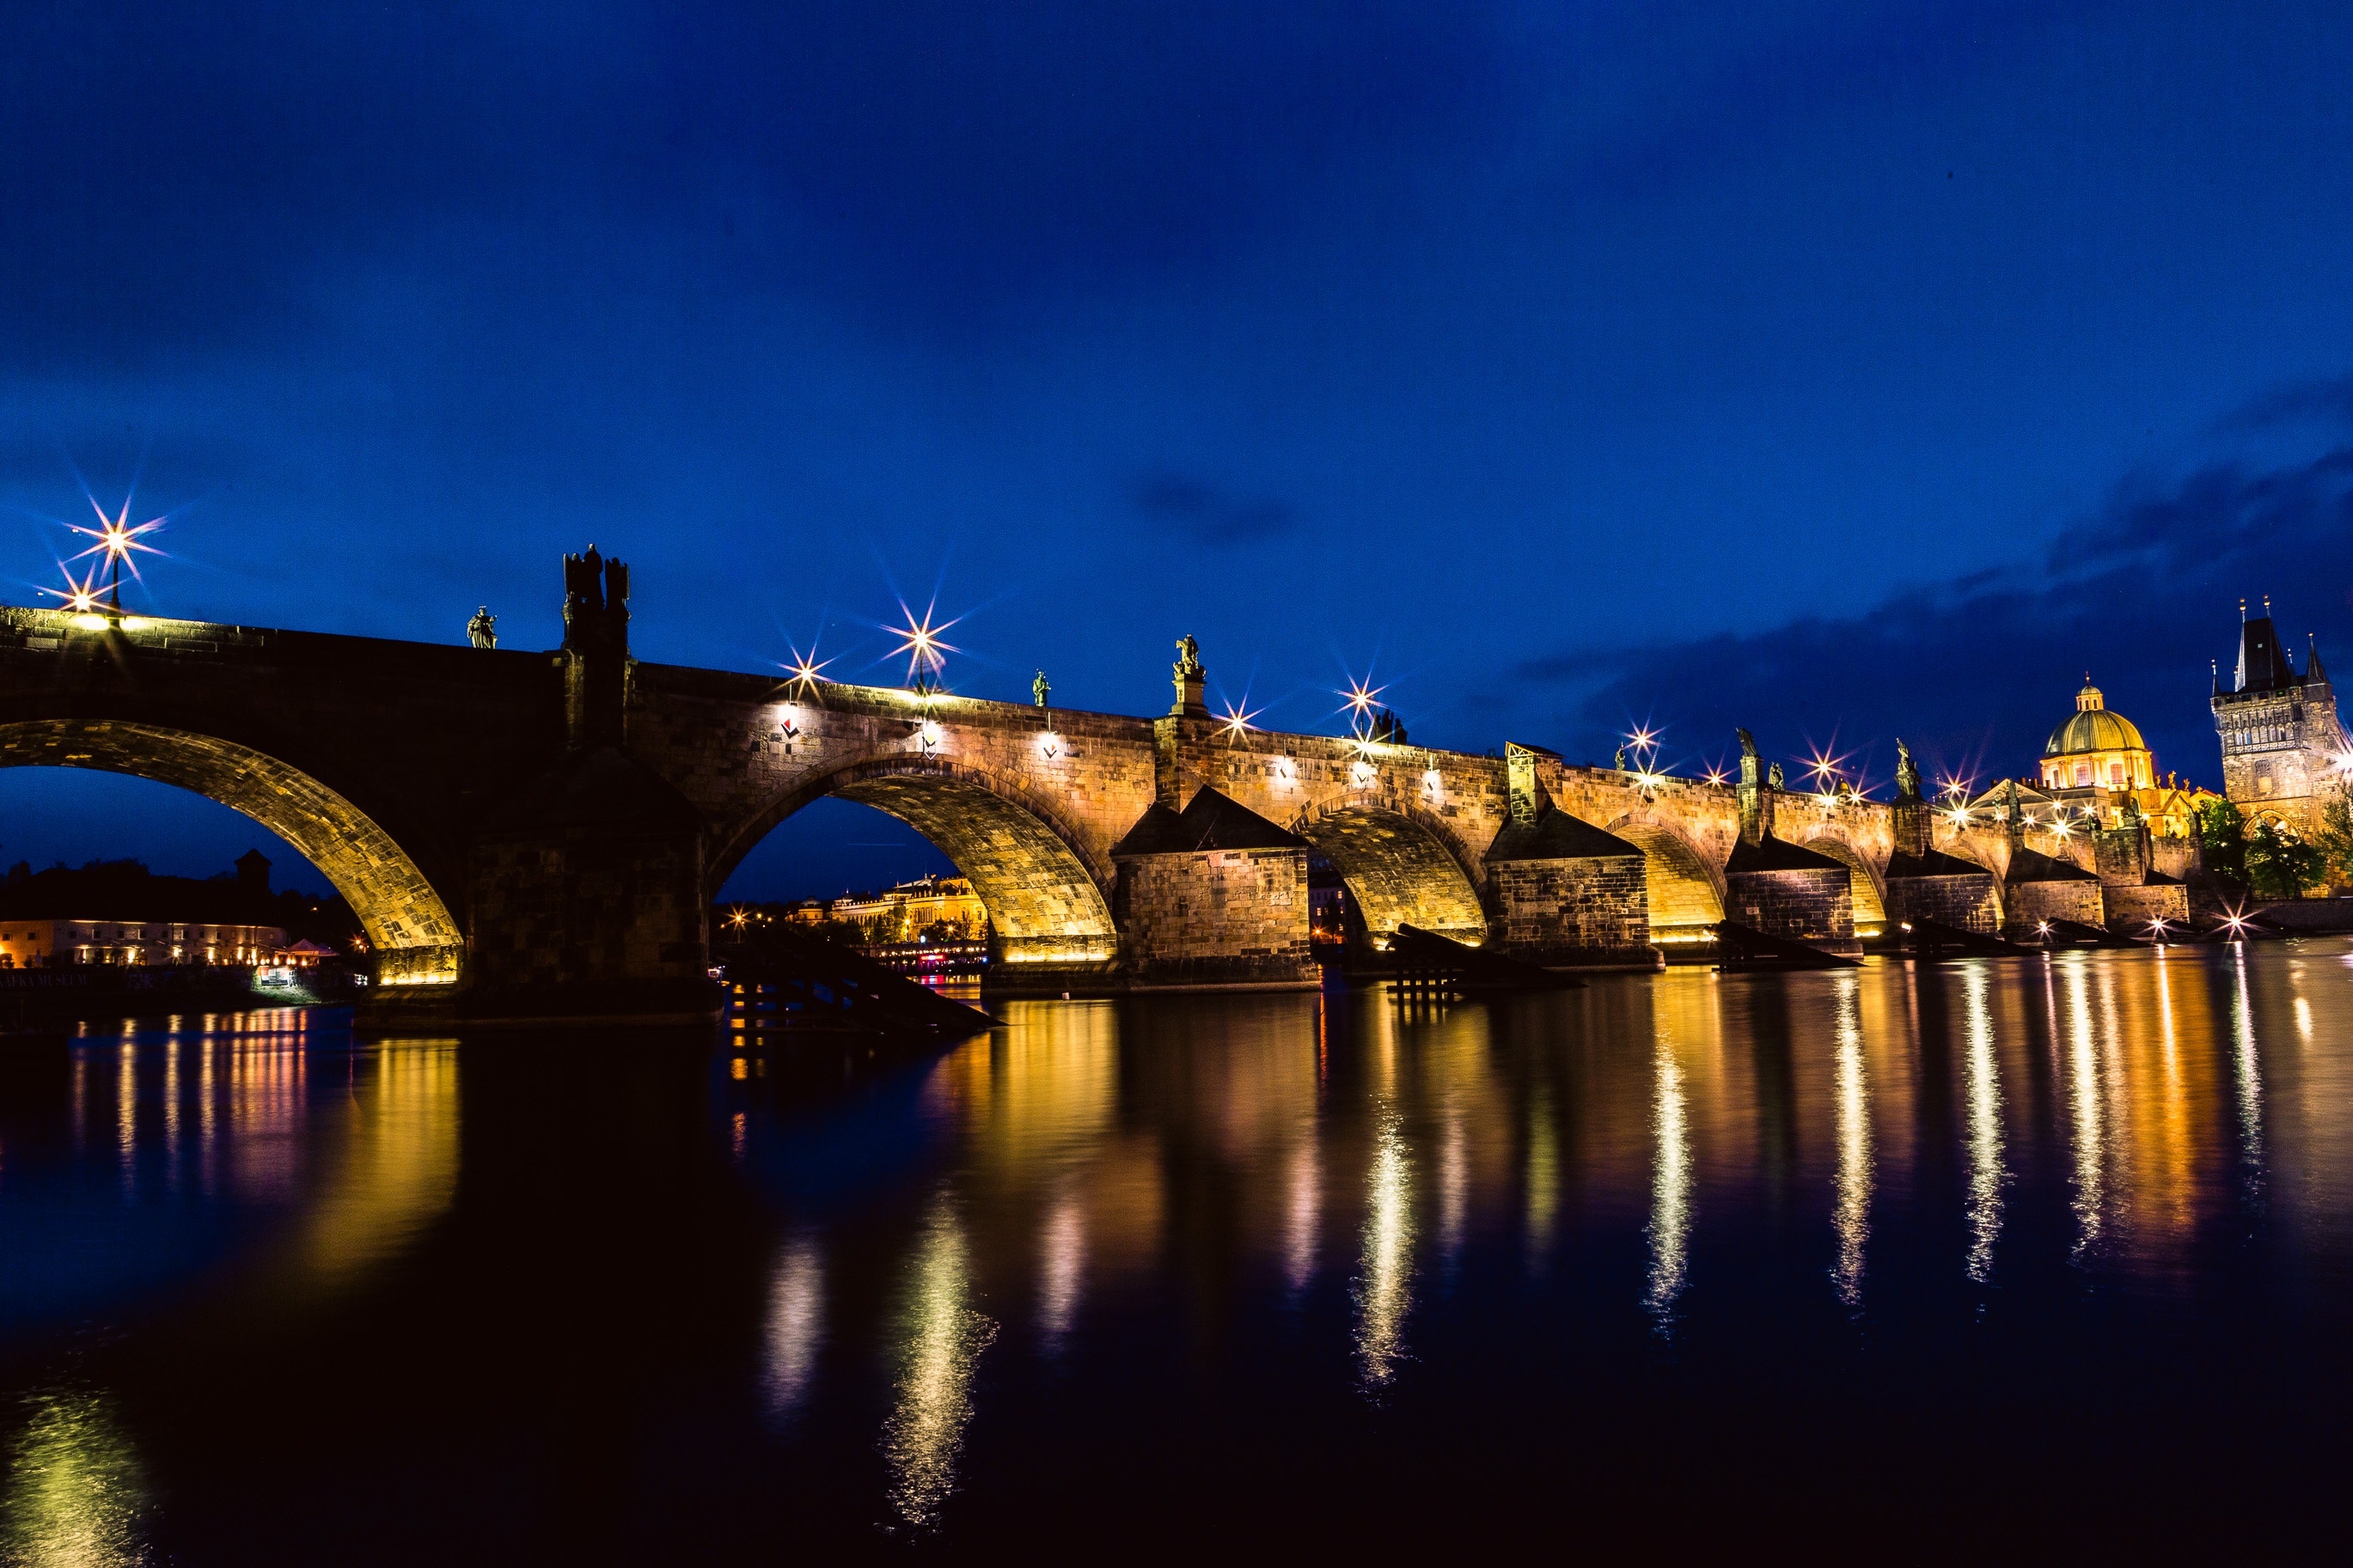
bridge, sky, night, reflection, blue, landmark, water, river, light, architecture, lighting, cloud, city, arch bridge, evening, tree, arch, photography, tourism, nonbuilding structure, viaduct, cityscape, fixed link, lake, dusk